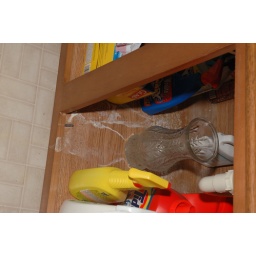
1/3/2009 - water runoff from underneath the my kitchen sink.